Kang Ji-young

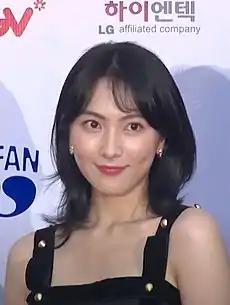
Kang at the 2018 Bucheon International Fantastic Film Festival

After a month of training, Kang joined the girl group Kara in 2008, following the departure of former member Kim Sung-hee. She made her broadcast debut alongside fellow newcomer to the group Goo Hara on July 24, 2008, performing on the music program "M Countdown" on Mnet. Their mini-album "Rock U" was released the next day, marking the group's first release as a quintet. Kara gained significant popularity following the release of their hit single "Mister" in 2009. The song was a critical and commercial success domestically, and successfully launched the group's career in Japan. Earning the moniker "Hallyu Queens", the group was included in the "Forbes" Korea Power Celebrity 40 list as one of the most influential celebrities in South Korea, ranking 4th in 2012, and 13th in 2013. The group became the first female South Korean act to perform at the Tokyo Dome.